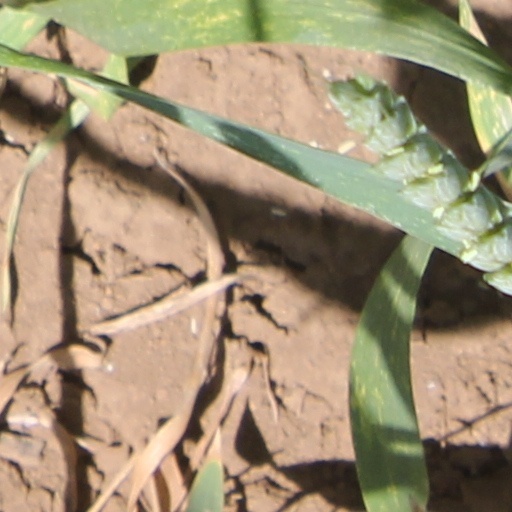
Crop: wheat